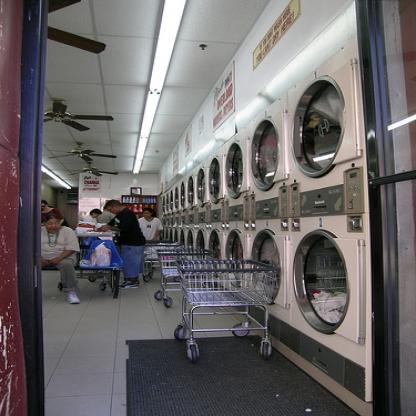
Scene: Indoor